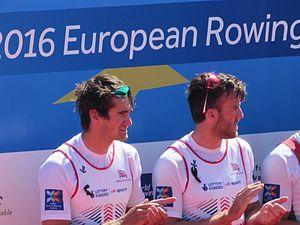
Alan Sinclair, né le 16 octobre 1985, est un rameur britannique.
Stewart Innes, né le 20 mai 1991, est un rameur britannique.